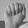
ASL letter: A